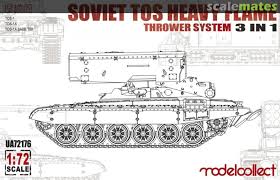
Label: Self Propelled Artillery